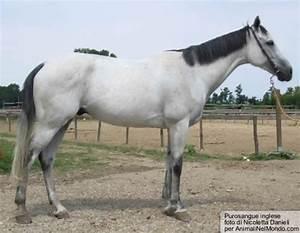
horse